Marc Levin

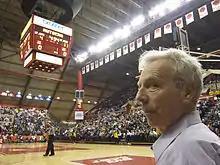
Levin at the Rutgers Athletic Center in 2011

Marc Levin is an American independent film producer and director. He is best known for his "Brick City" TV series, which won the 2010 Peabody award and was nominated for an Emmy for Exceptional Merit in Nonfiction Filmmaking and his dramatic feature film, "Slam", which won the Grand Jury Prize at the Sundance Film Festival and the Caméra d'Or at Cannes in 1998. He also has received three Emmy Awards (1988, 1989, 1999) and the 1997 DuPont-Columbia Award.